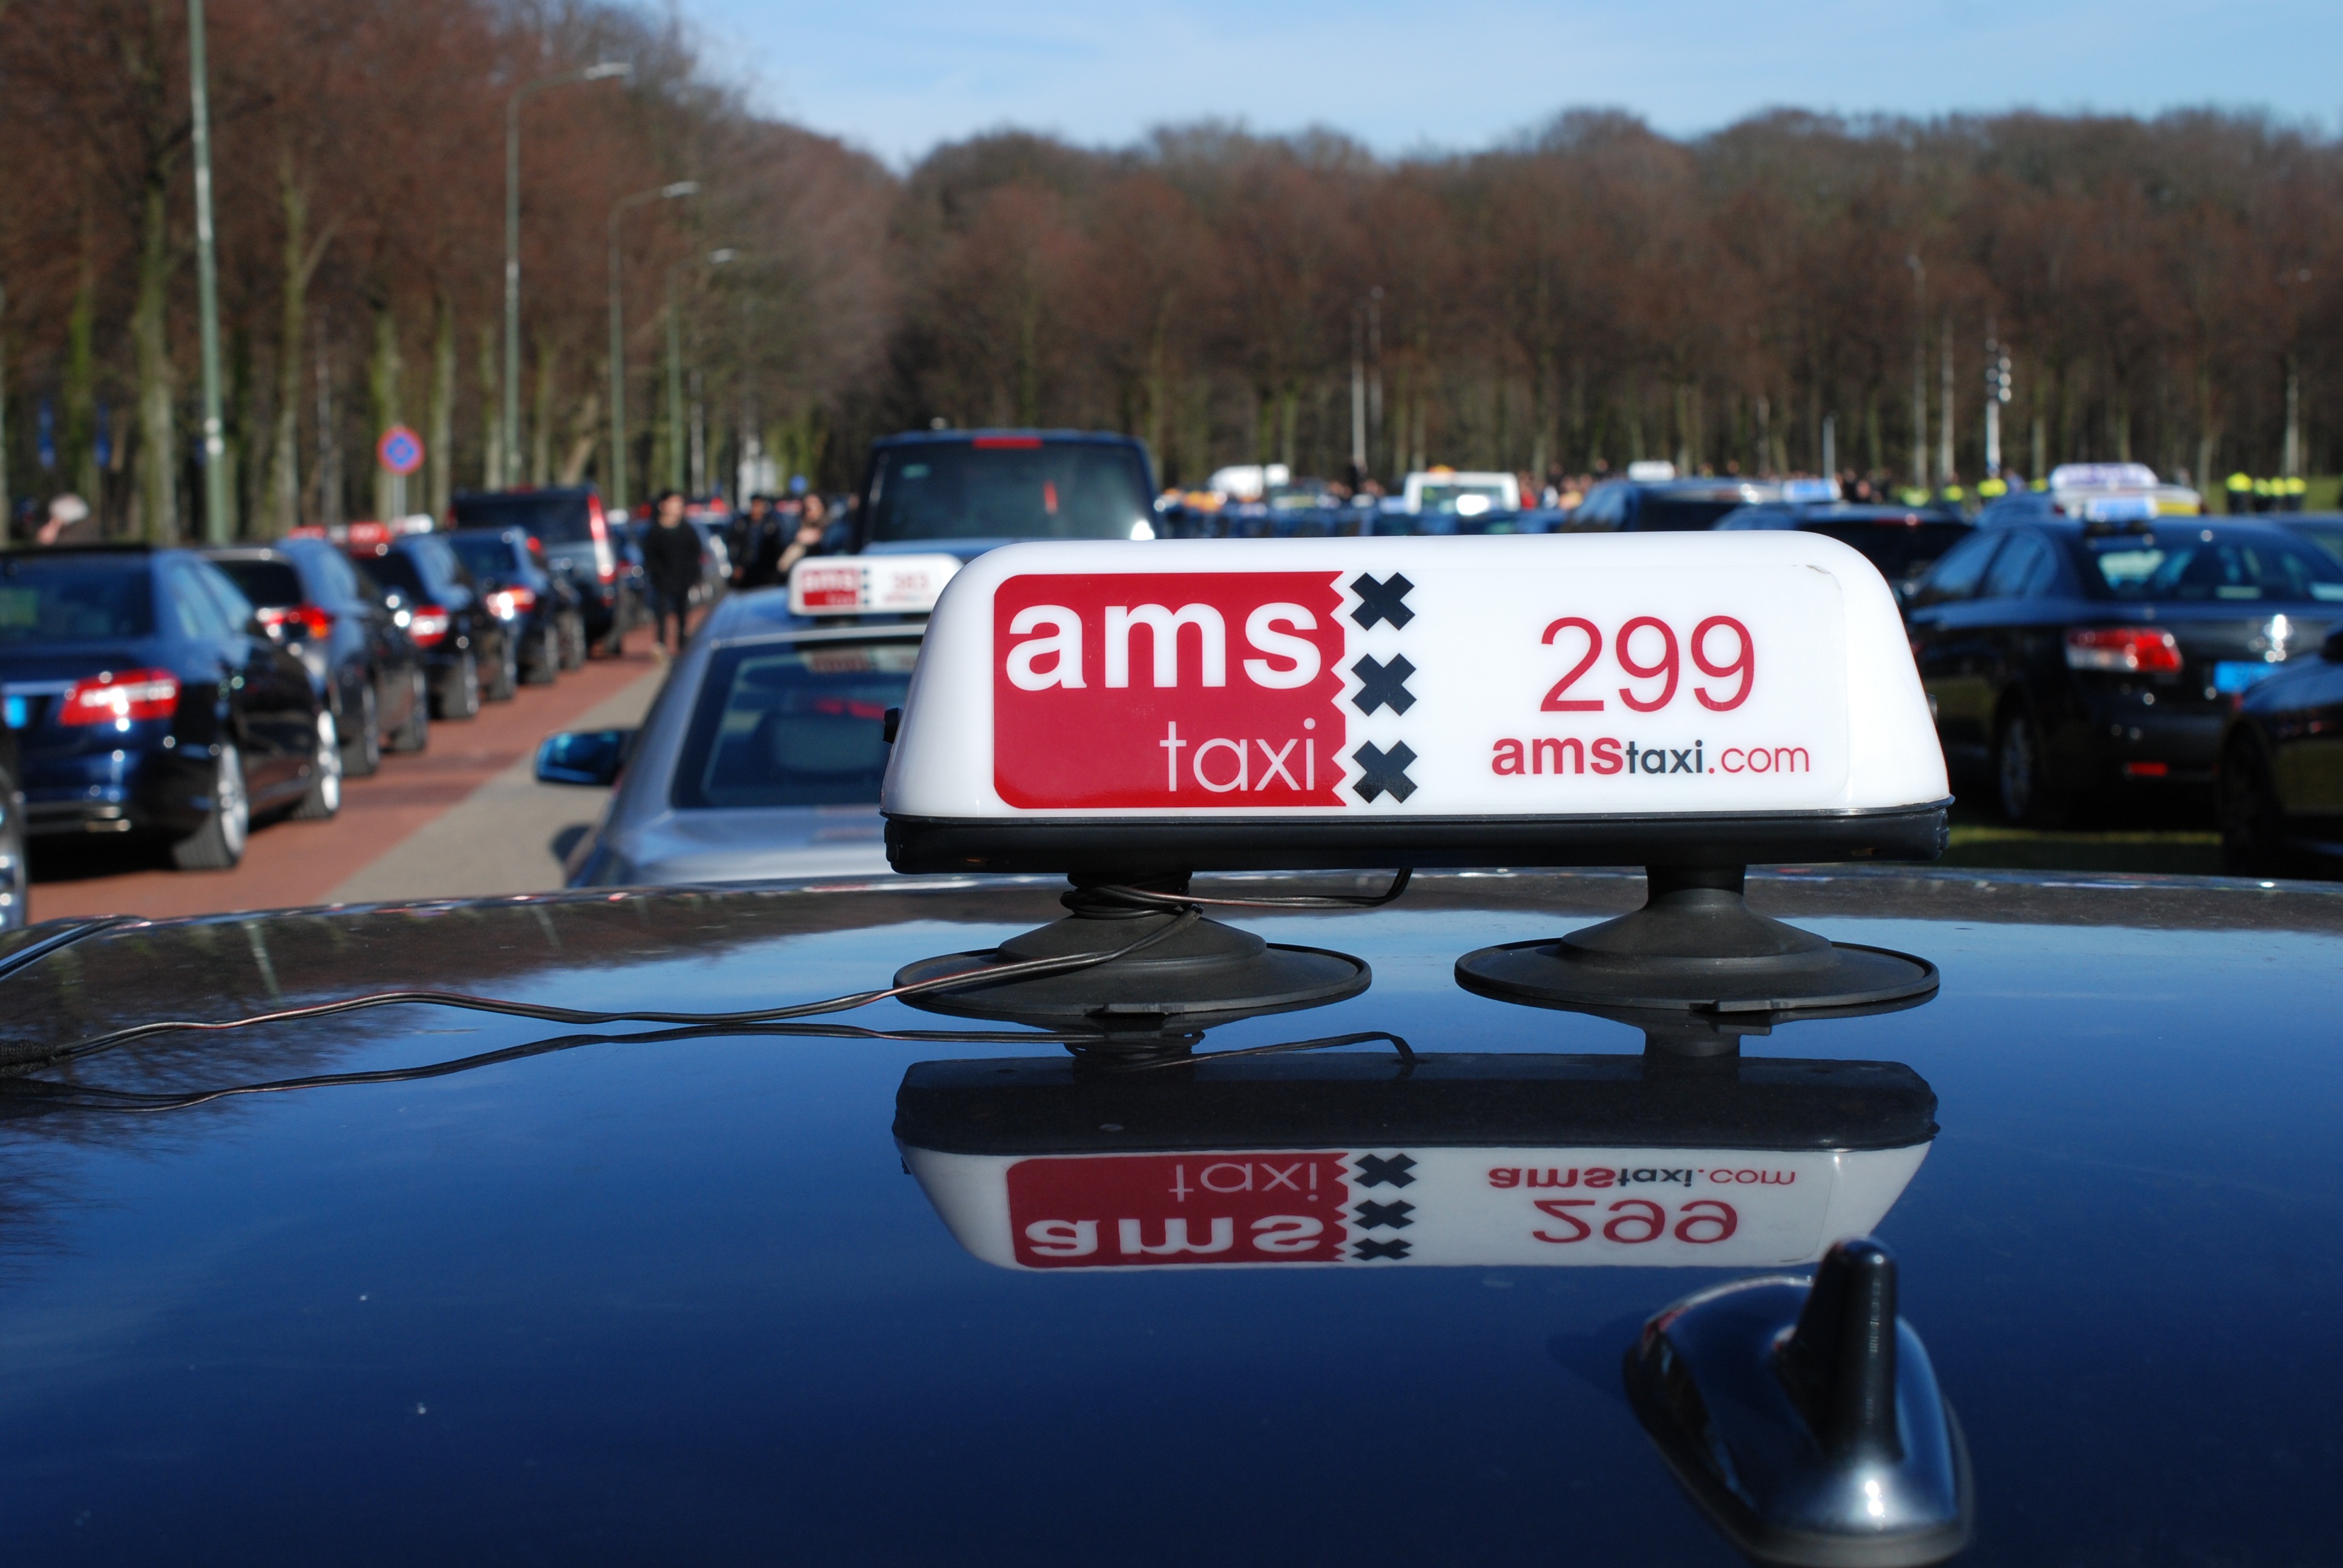
car, driving, taxi, transport, vehicle, race, amsterdam, netherlands, taxis, taxi board